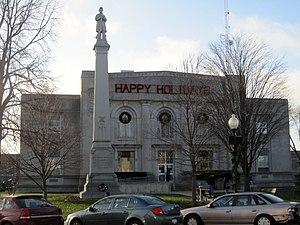
La ville de Morris est le siège du comté de Grundy, dans l'Illinois, aux États-Unis.